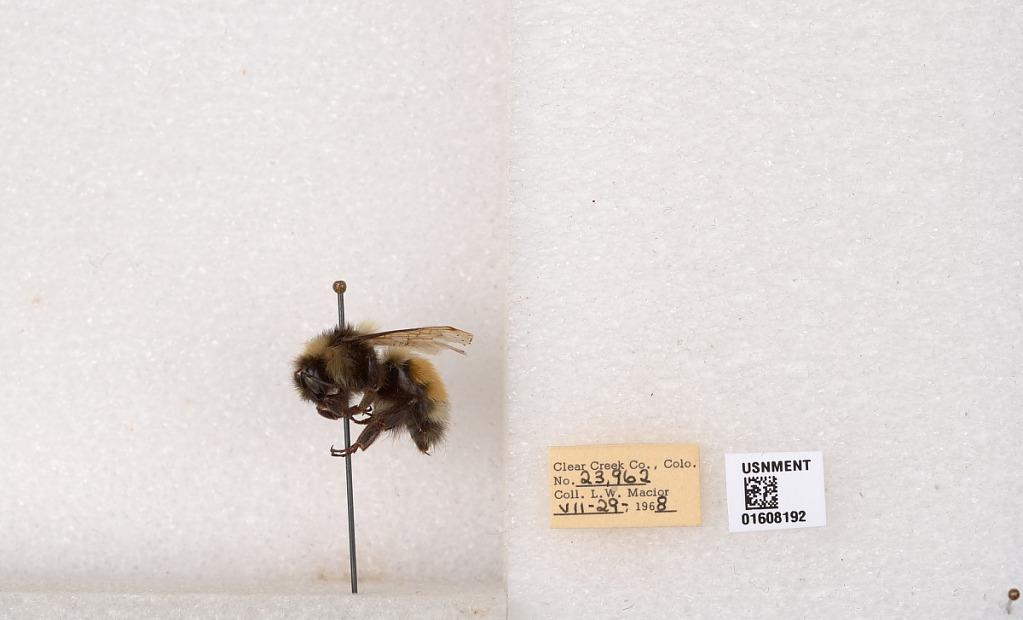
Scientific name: Bombus (Pyrobombus) sylvicola Kirby
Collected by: L. Macior
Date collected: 1968-7-29
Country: United States
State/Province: Colorado
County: Clear Creek
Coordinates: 39.6891, -105.644